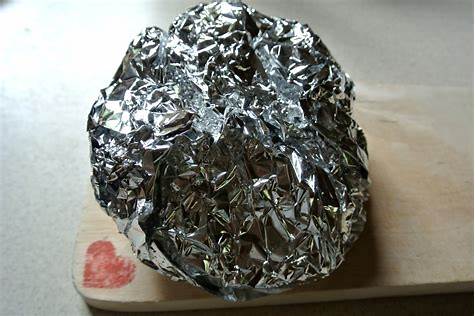
Label: metal